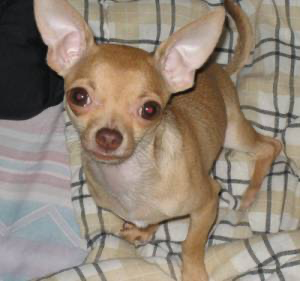
Animal: dog
Breed: chihuahua